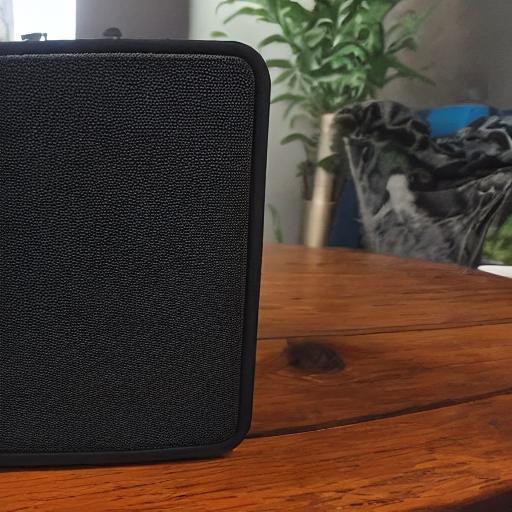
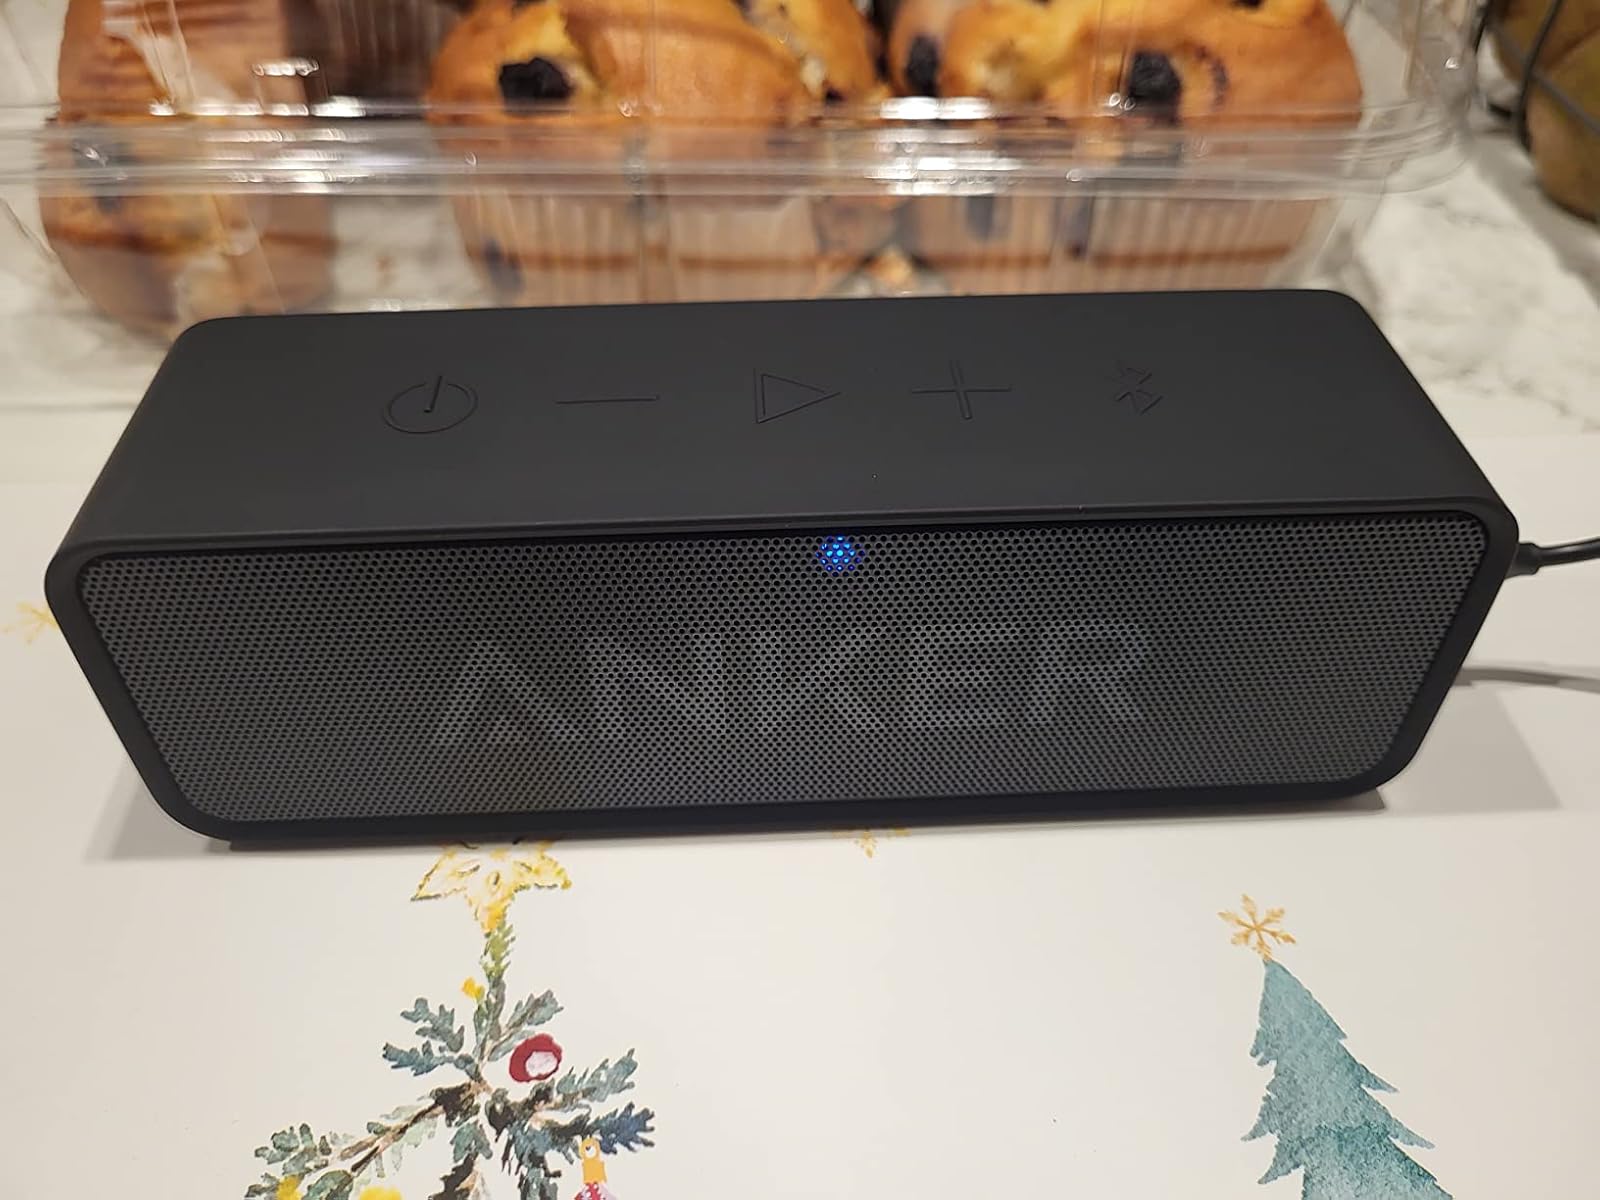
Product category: speaker
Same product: no